Describe the emotion expressed in this image:  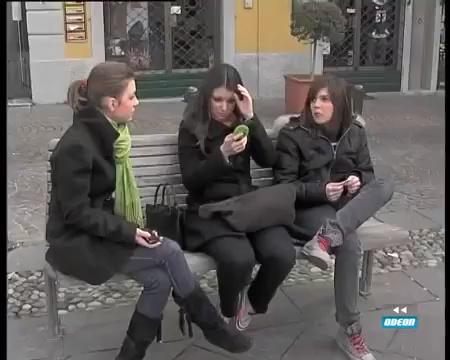
This person displays Suffering, valence and arousal with moderate intensity.